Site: brandenburg
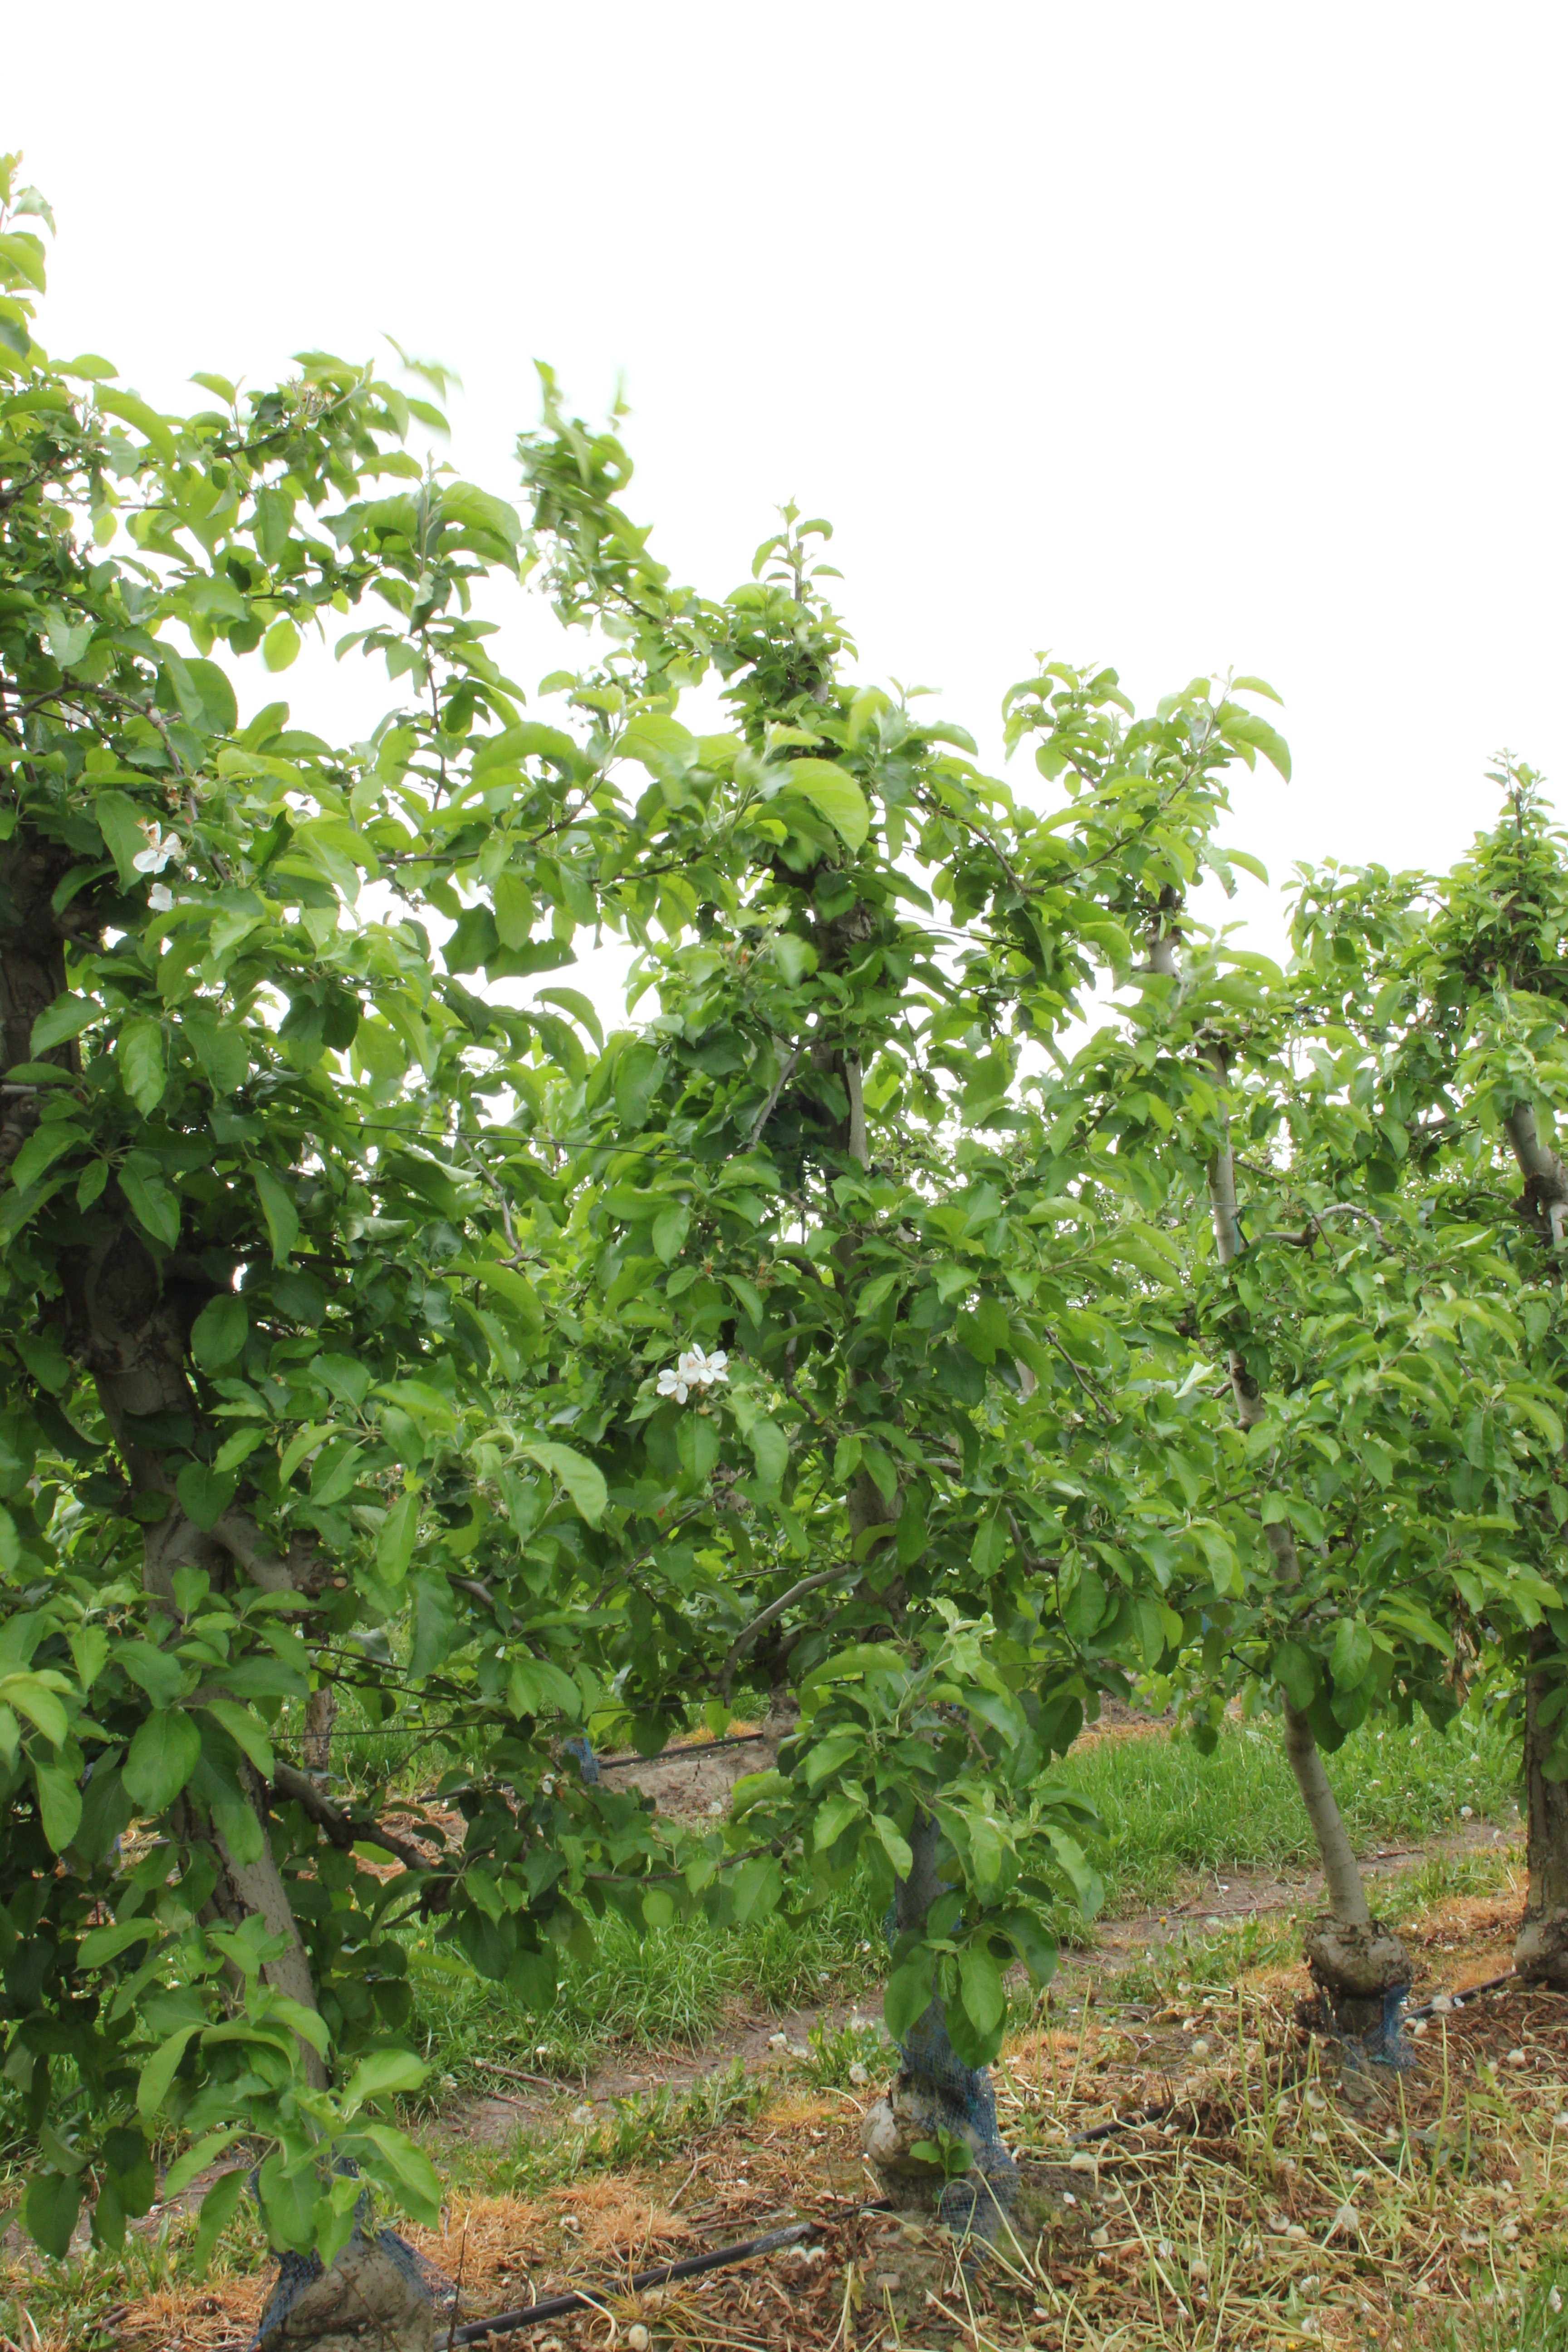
Growth stage (BBCH 67): Flowering